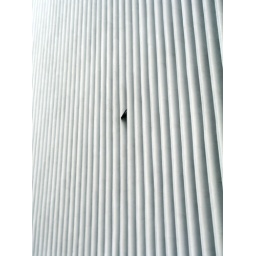
Rio de Janeiro, October 2008. Open window in an office building.